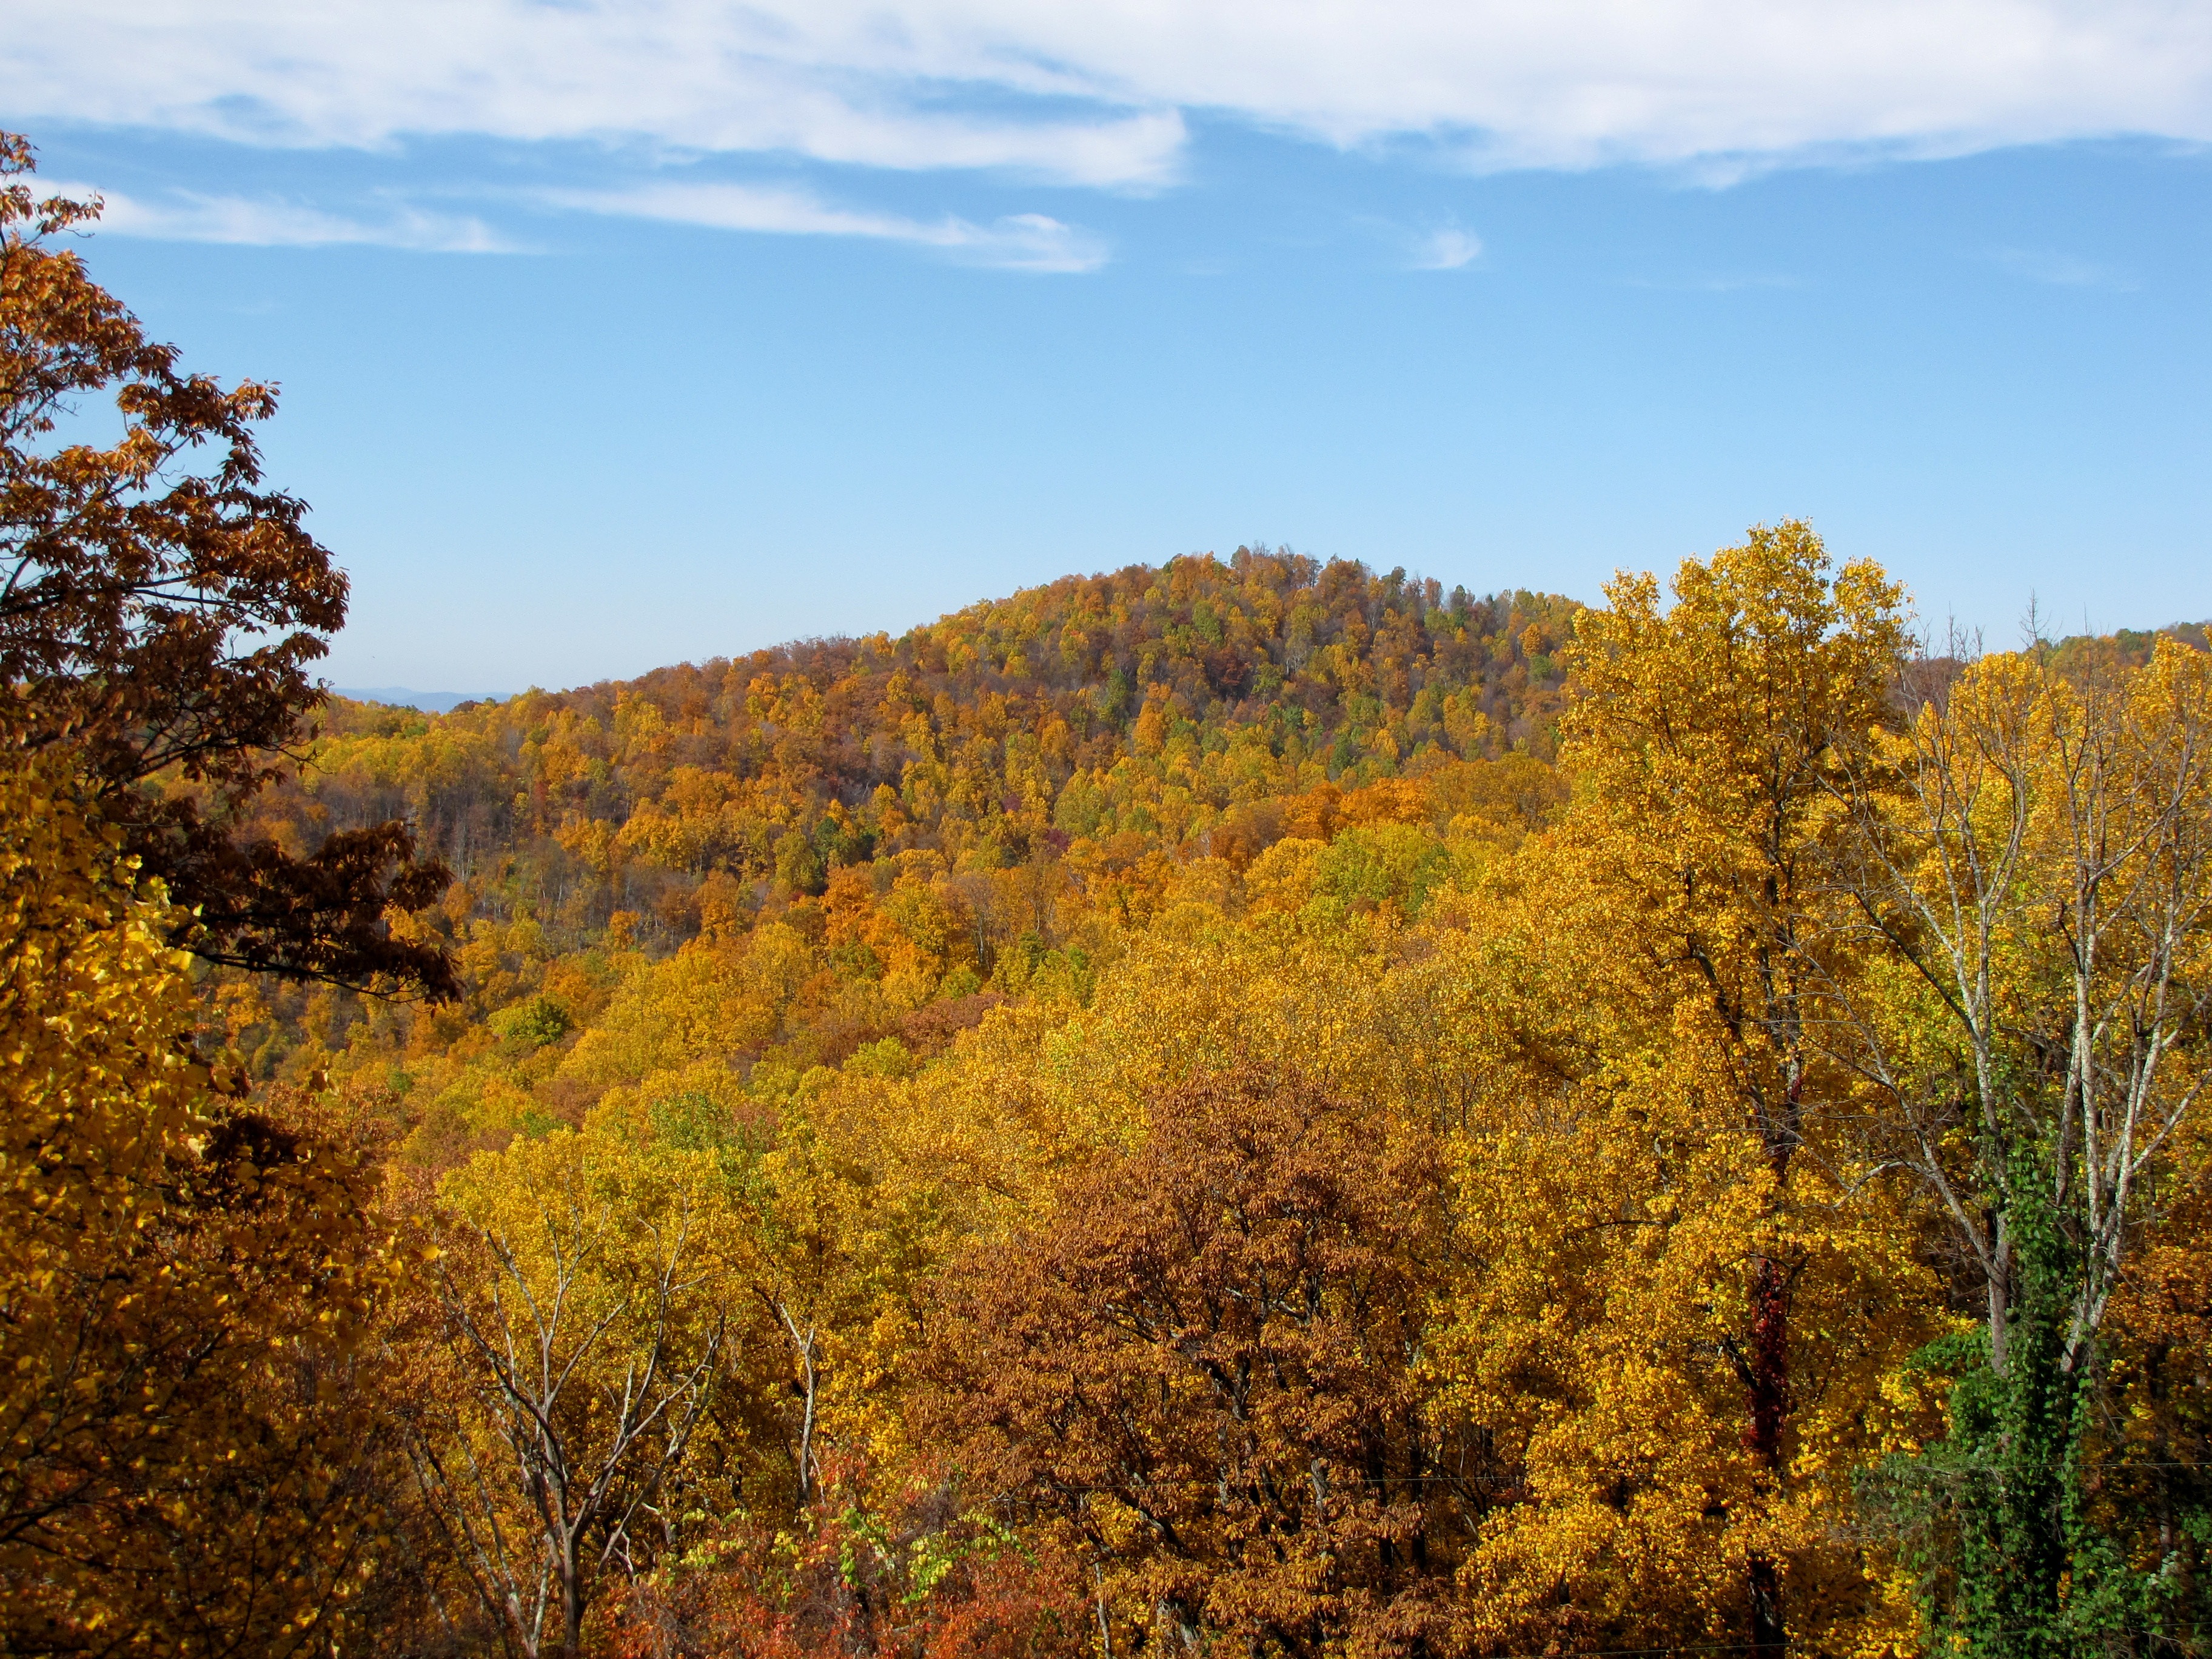
landscape, tree, nature, forest, wilderness, mountain, plant, trail, meadow, prairie, morning, leaf, fall, hill, scenic, autumn, scenery, season, ridge, trees, woodland, habitat, autumn landscape, ecosystem, virginia, blue ridge, rural area, fall trees, appalachians, natural environment, geographical feature, atmospheric phenomenon, woody plant, temperate broadleaf and mixed forest